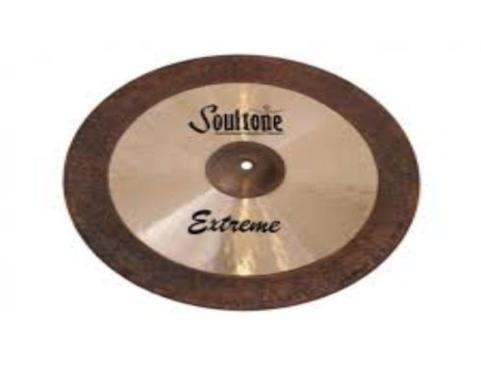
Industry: Leisure